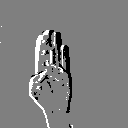
ASL letter: b